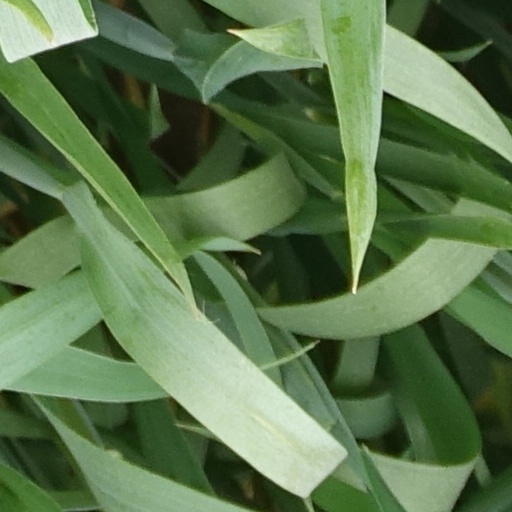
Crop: wheat